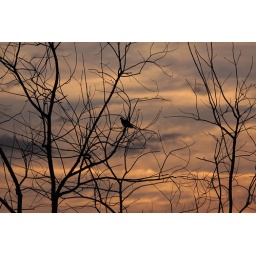
Solitary dove sitting in a bare tree at sunset.